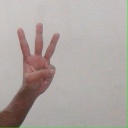
अक्षर: व